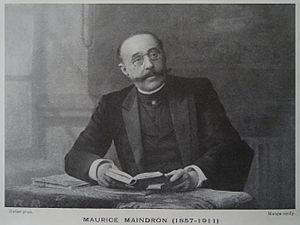
Portrait de Maurice Maindron (1857-1911) par Nadar.
Maurice Maindron est un écrivain et entomologiste français.